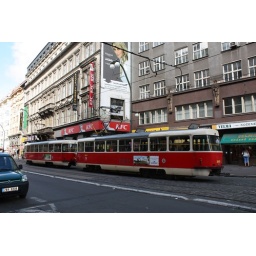
red train in the middle of the street